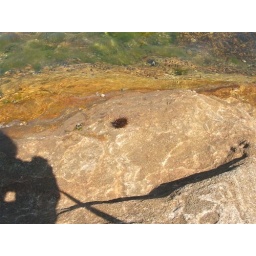
There is a little lake in the rock hole